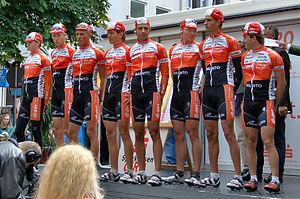
L'équipe cycliste Thüringer Energie est une équipe cycliste allemande, active de 2006 à 2013. Durant son existence, elle court avec une licence d'équipe continentale et participe aux circuits continentaux de cyclisme et en particulier l'UCI Europe Tour.